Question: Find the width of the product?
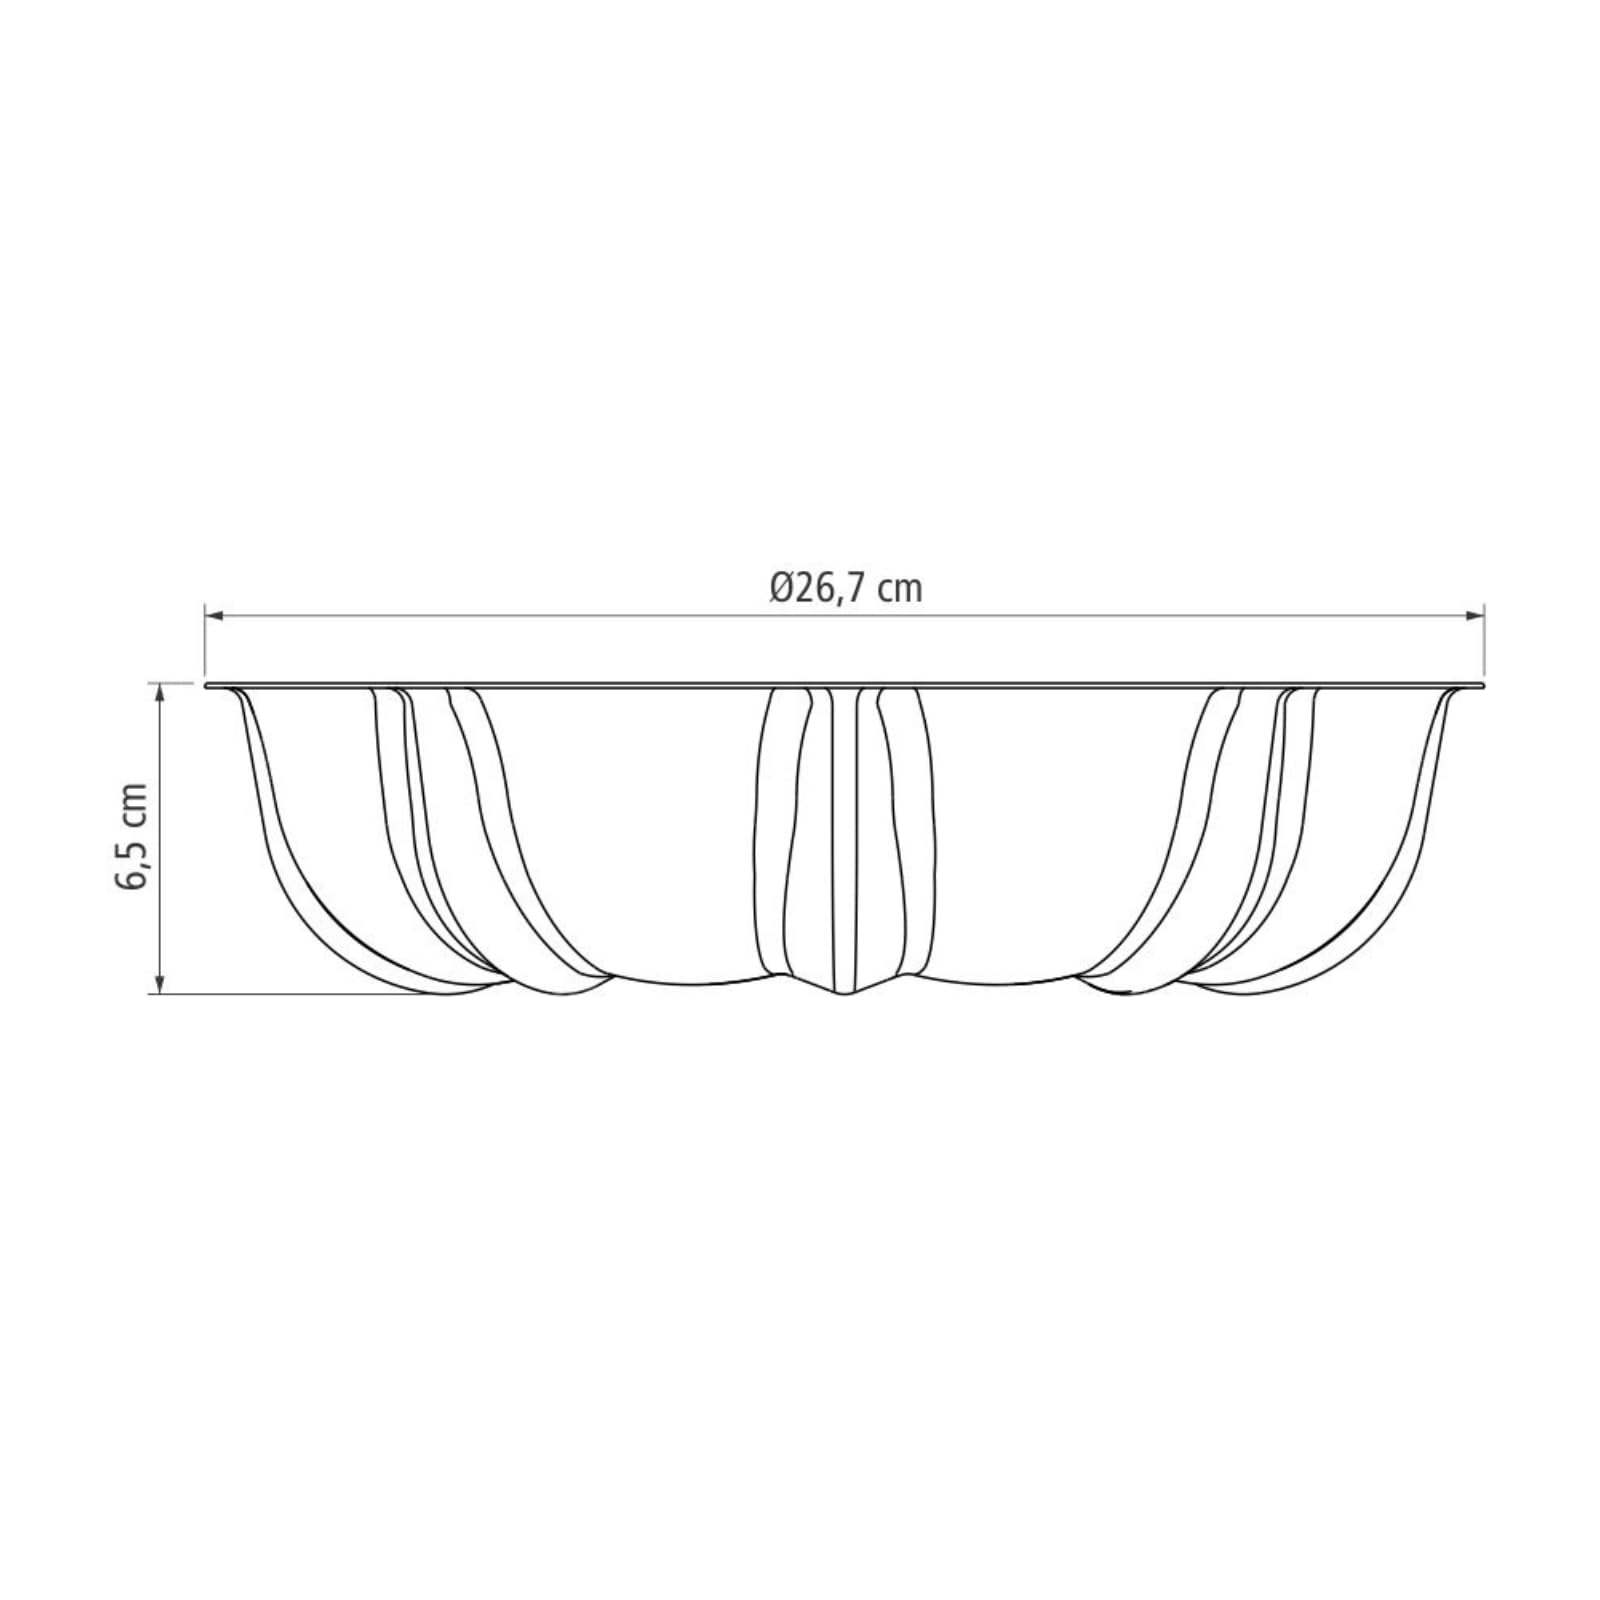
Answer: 26.7 centimetre